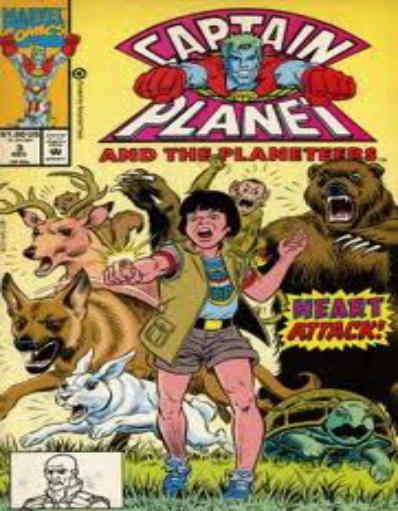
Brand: Captain Planet
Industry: Clothes